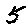
Label: 5